Ashcroft-Merrill Historic District

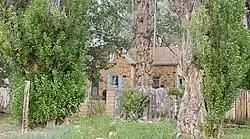
Josiah Emer Ashcroft House

The Ashcroft-Merrill Historic District is a historic district in Ramah, New Mexico which was listed on the National Register of Historic Places in 1990.